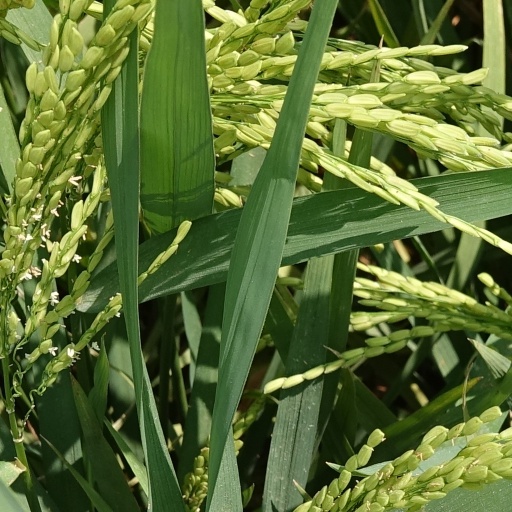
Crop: rice